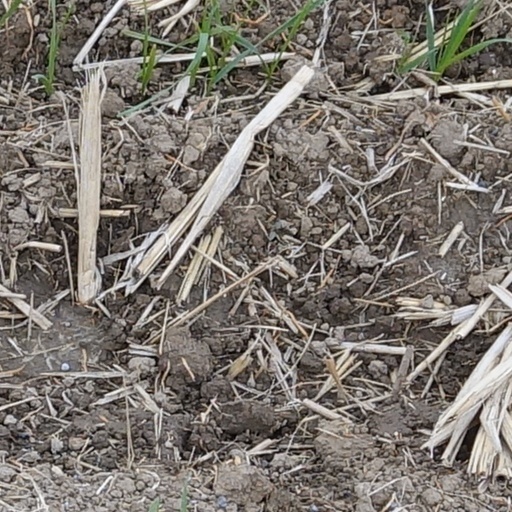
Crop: wheat